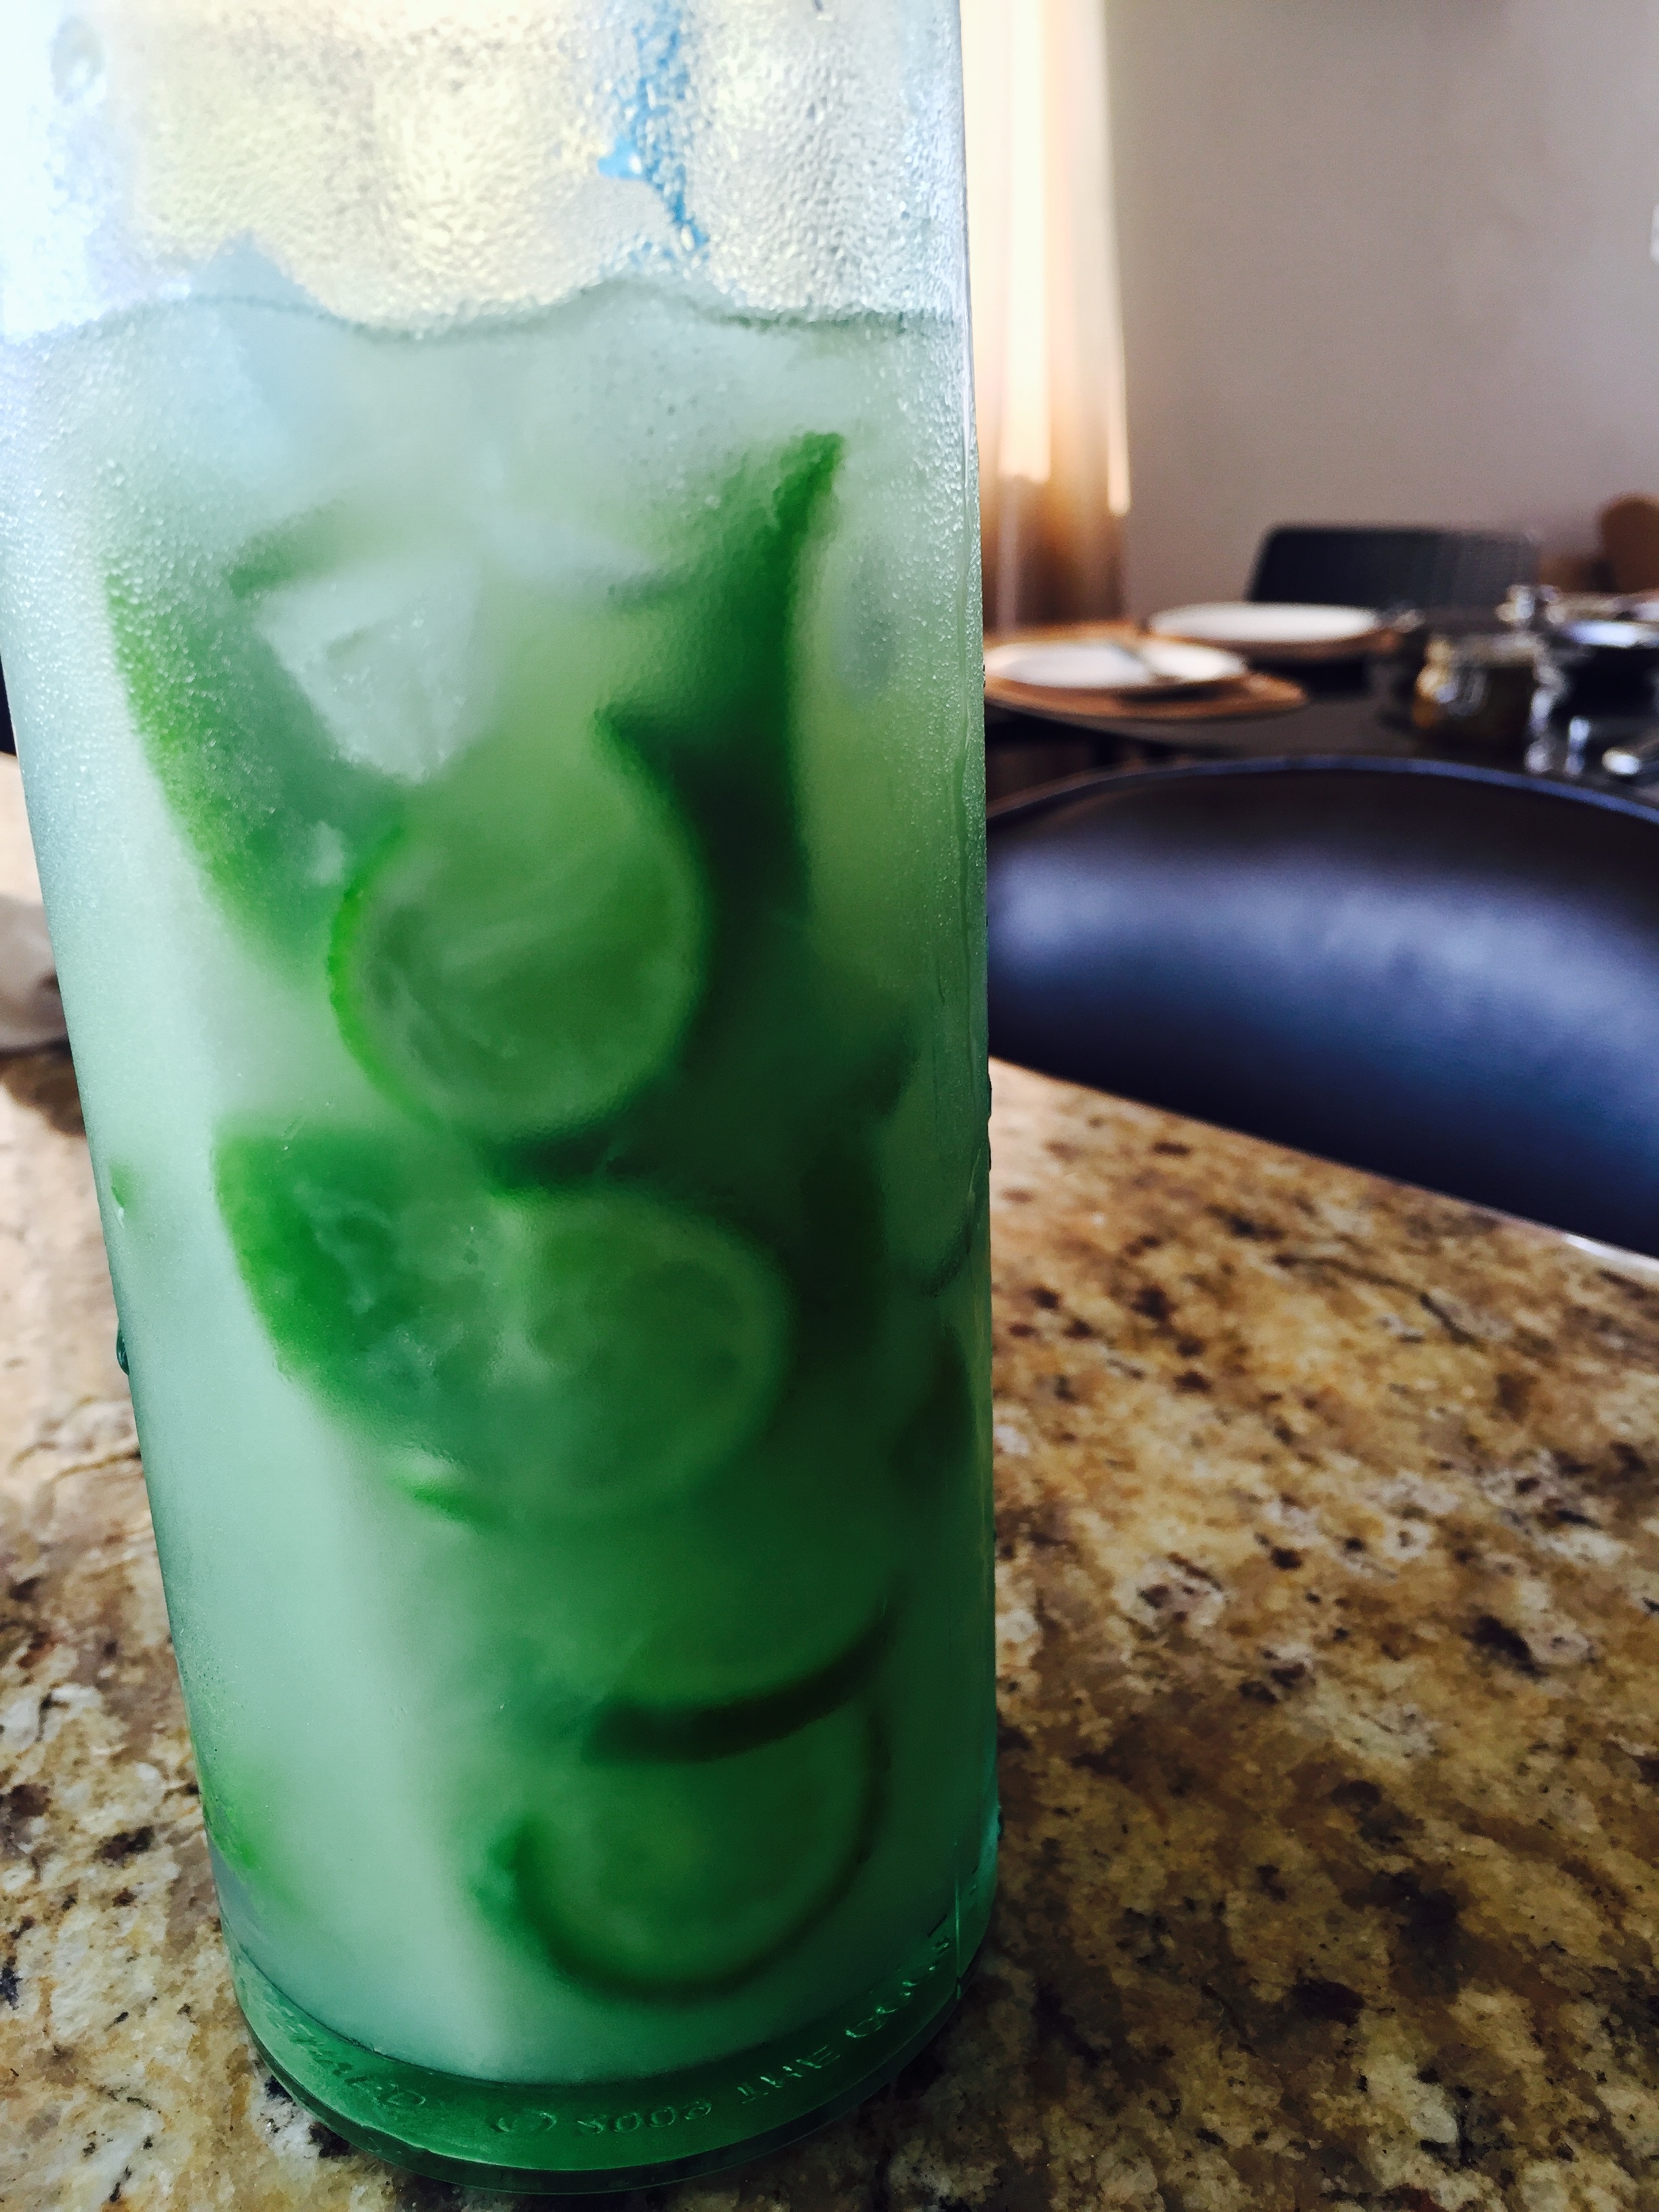
green, drink, bottle, cocktail, juice, liqueur, alcoholic beverage, distilled beverage